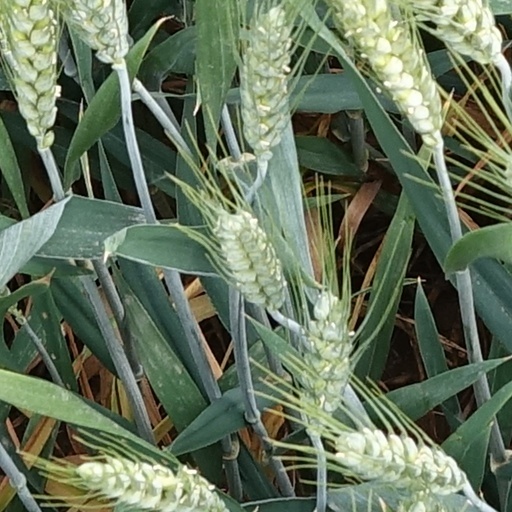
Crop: wheat